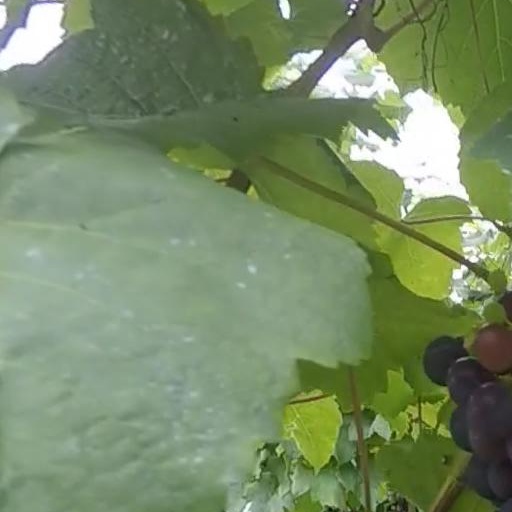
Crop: grape